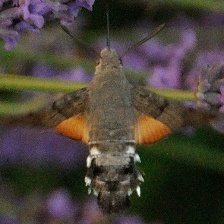
Species: HUMMING BIRD HAWK MOTH